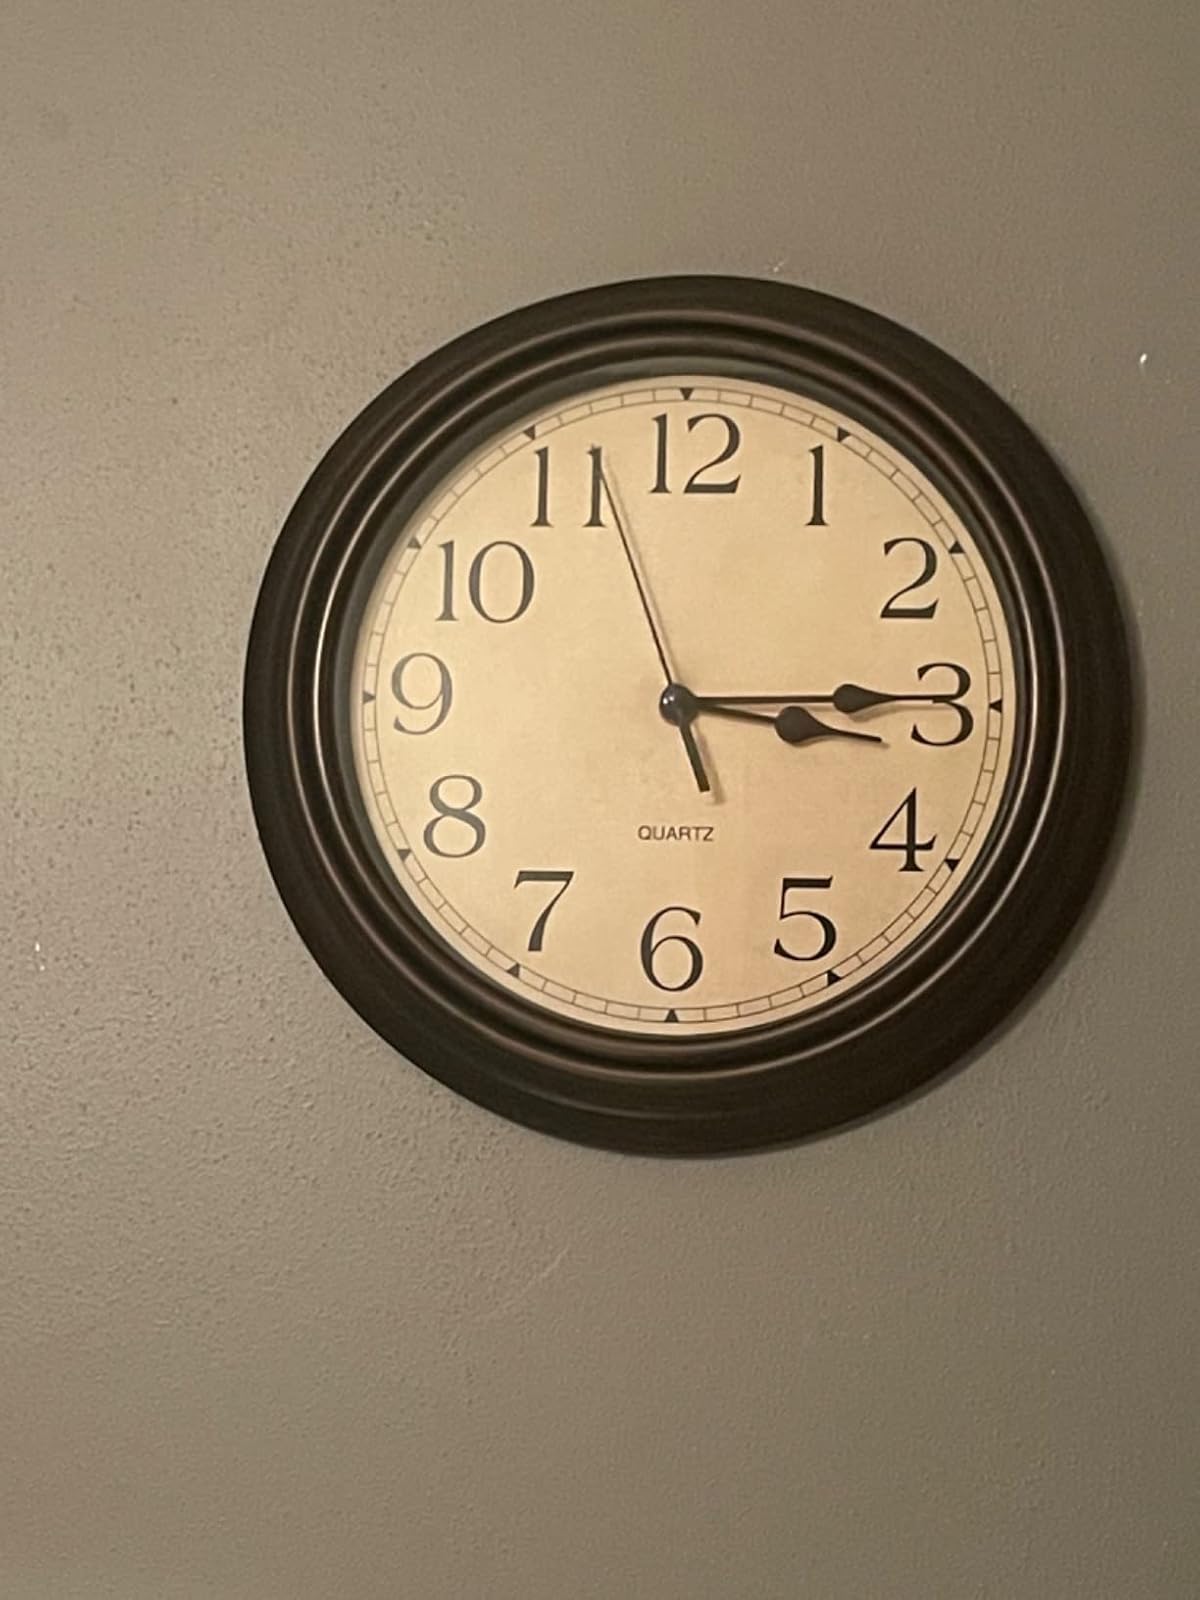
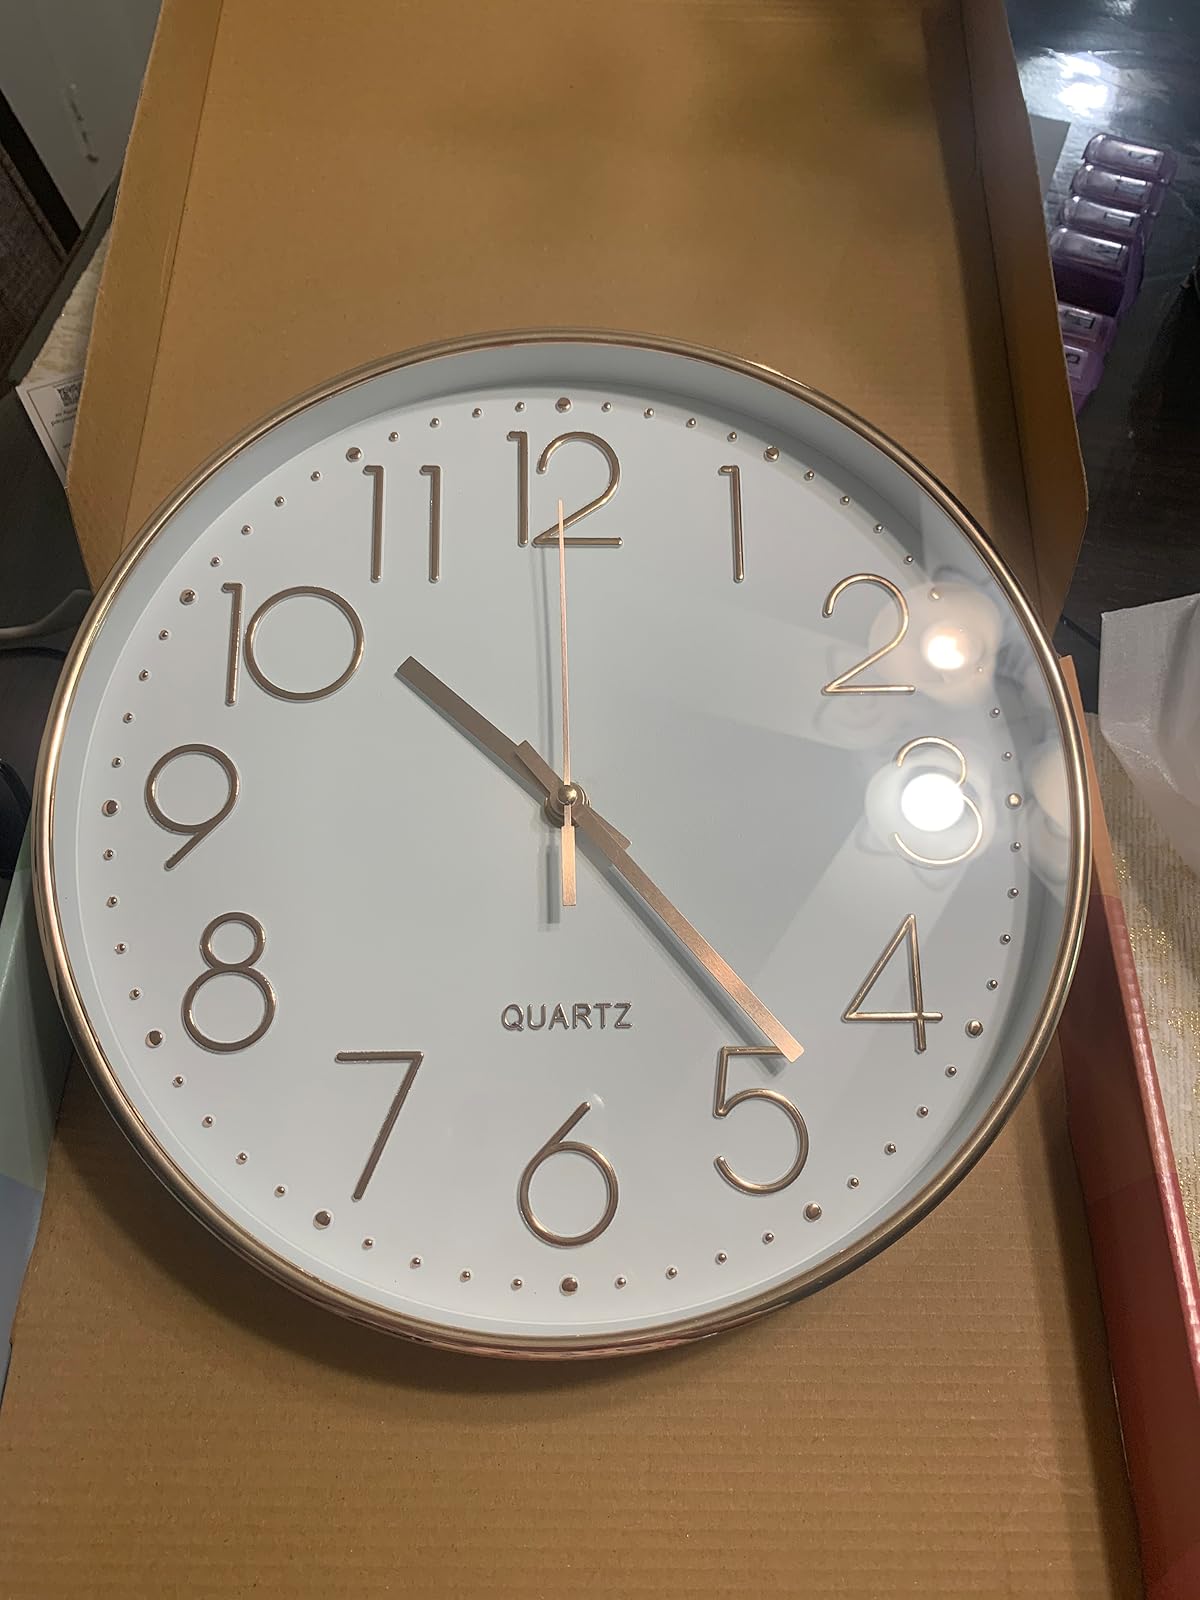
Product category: clock
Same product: no